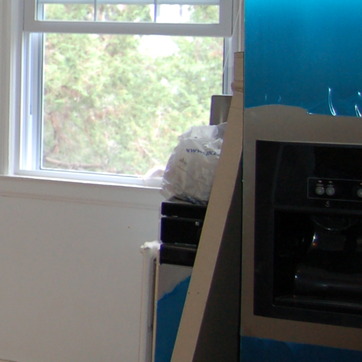
Material: plastic